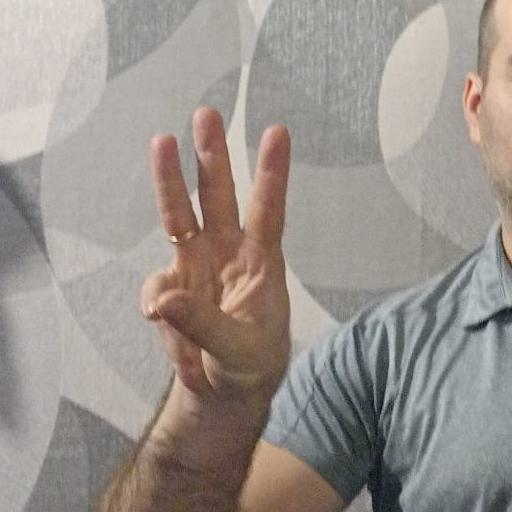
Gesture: three